Mehdi Bushati

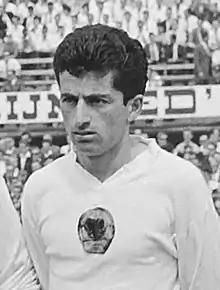
Bushati in 1964

Mehdi Bushati (born 20 February 1939) is an Albanian footballer. He played in six matches for the Albania national football team from 1963 to 1965.